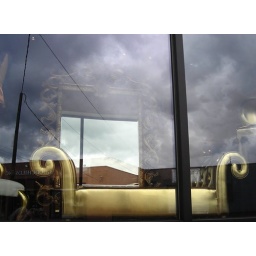
storm clouds getting into the image in both window reflection and in the mirror